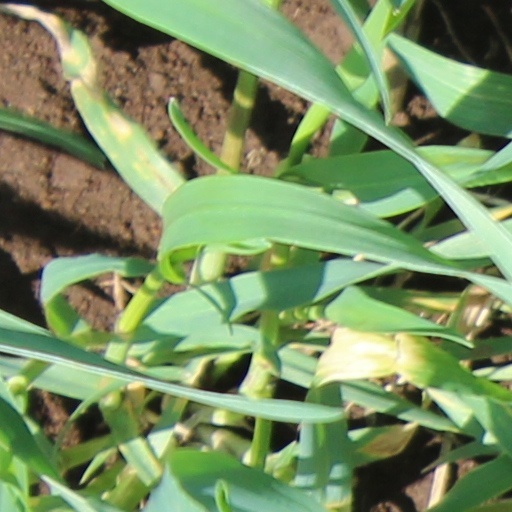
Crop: wheat